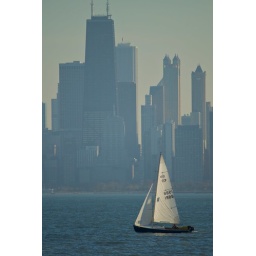
Probably the last sail boat in the lake for 2010.